List of Liberty ships (J. F–J. W)

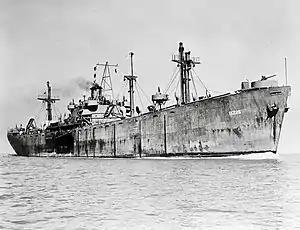
USS "Harcourt"

was built by California Shipbuilding Corporation. Her keel was laid on 12 February 1942. She was launched on 30 April and delivered on 6 June. Laid up at Beaumont post-war, she was scrapped at Brownsville in September 1972.